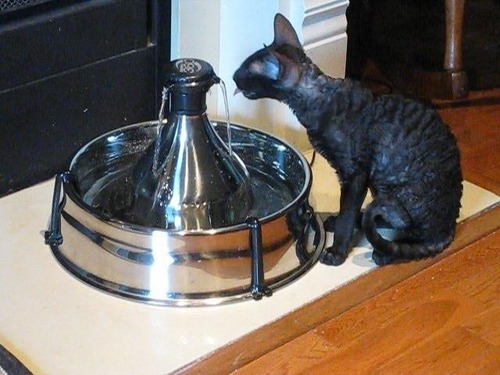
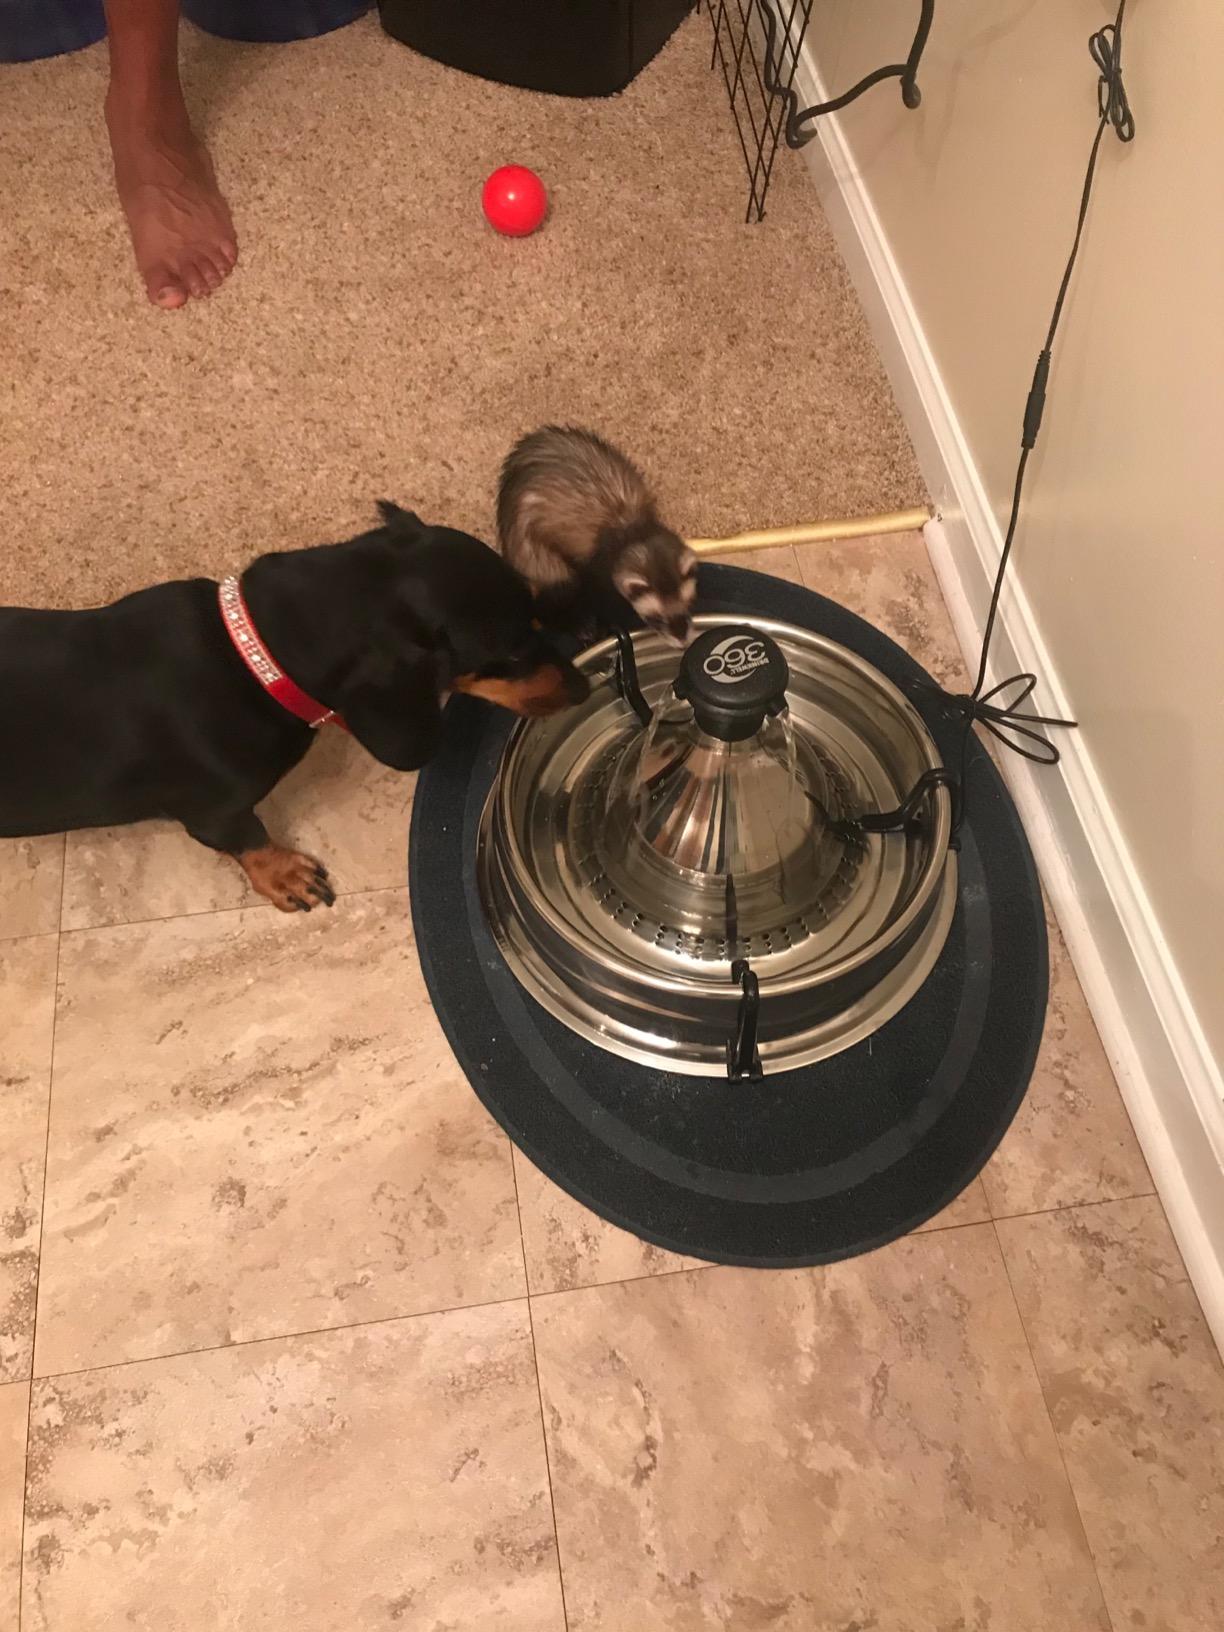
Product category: items_bowl
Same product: yes